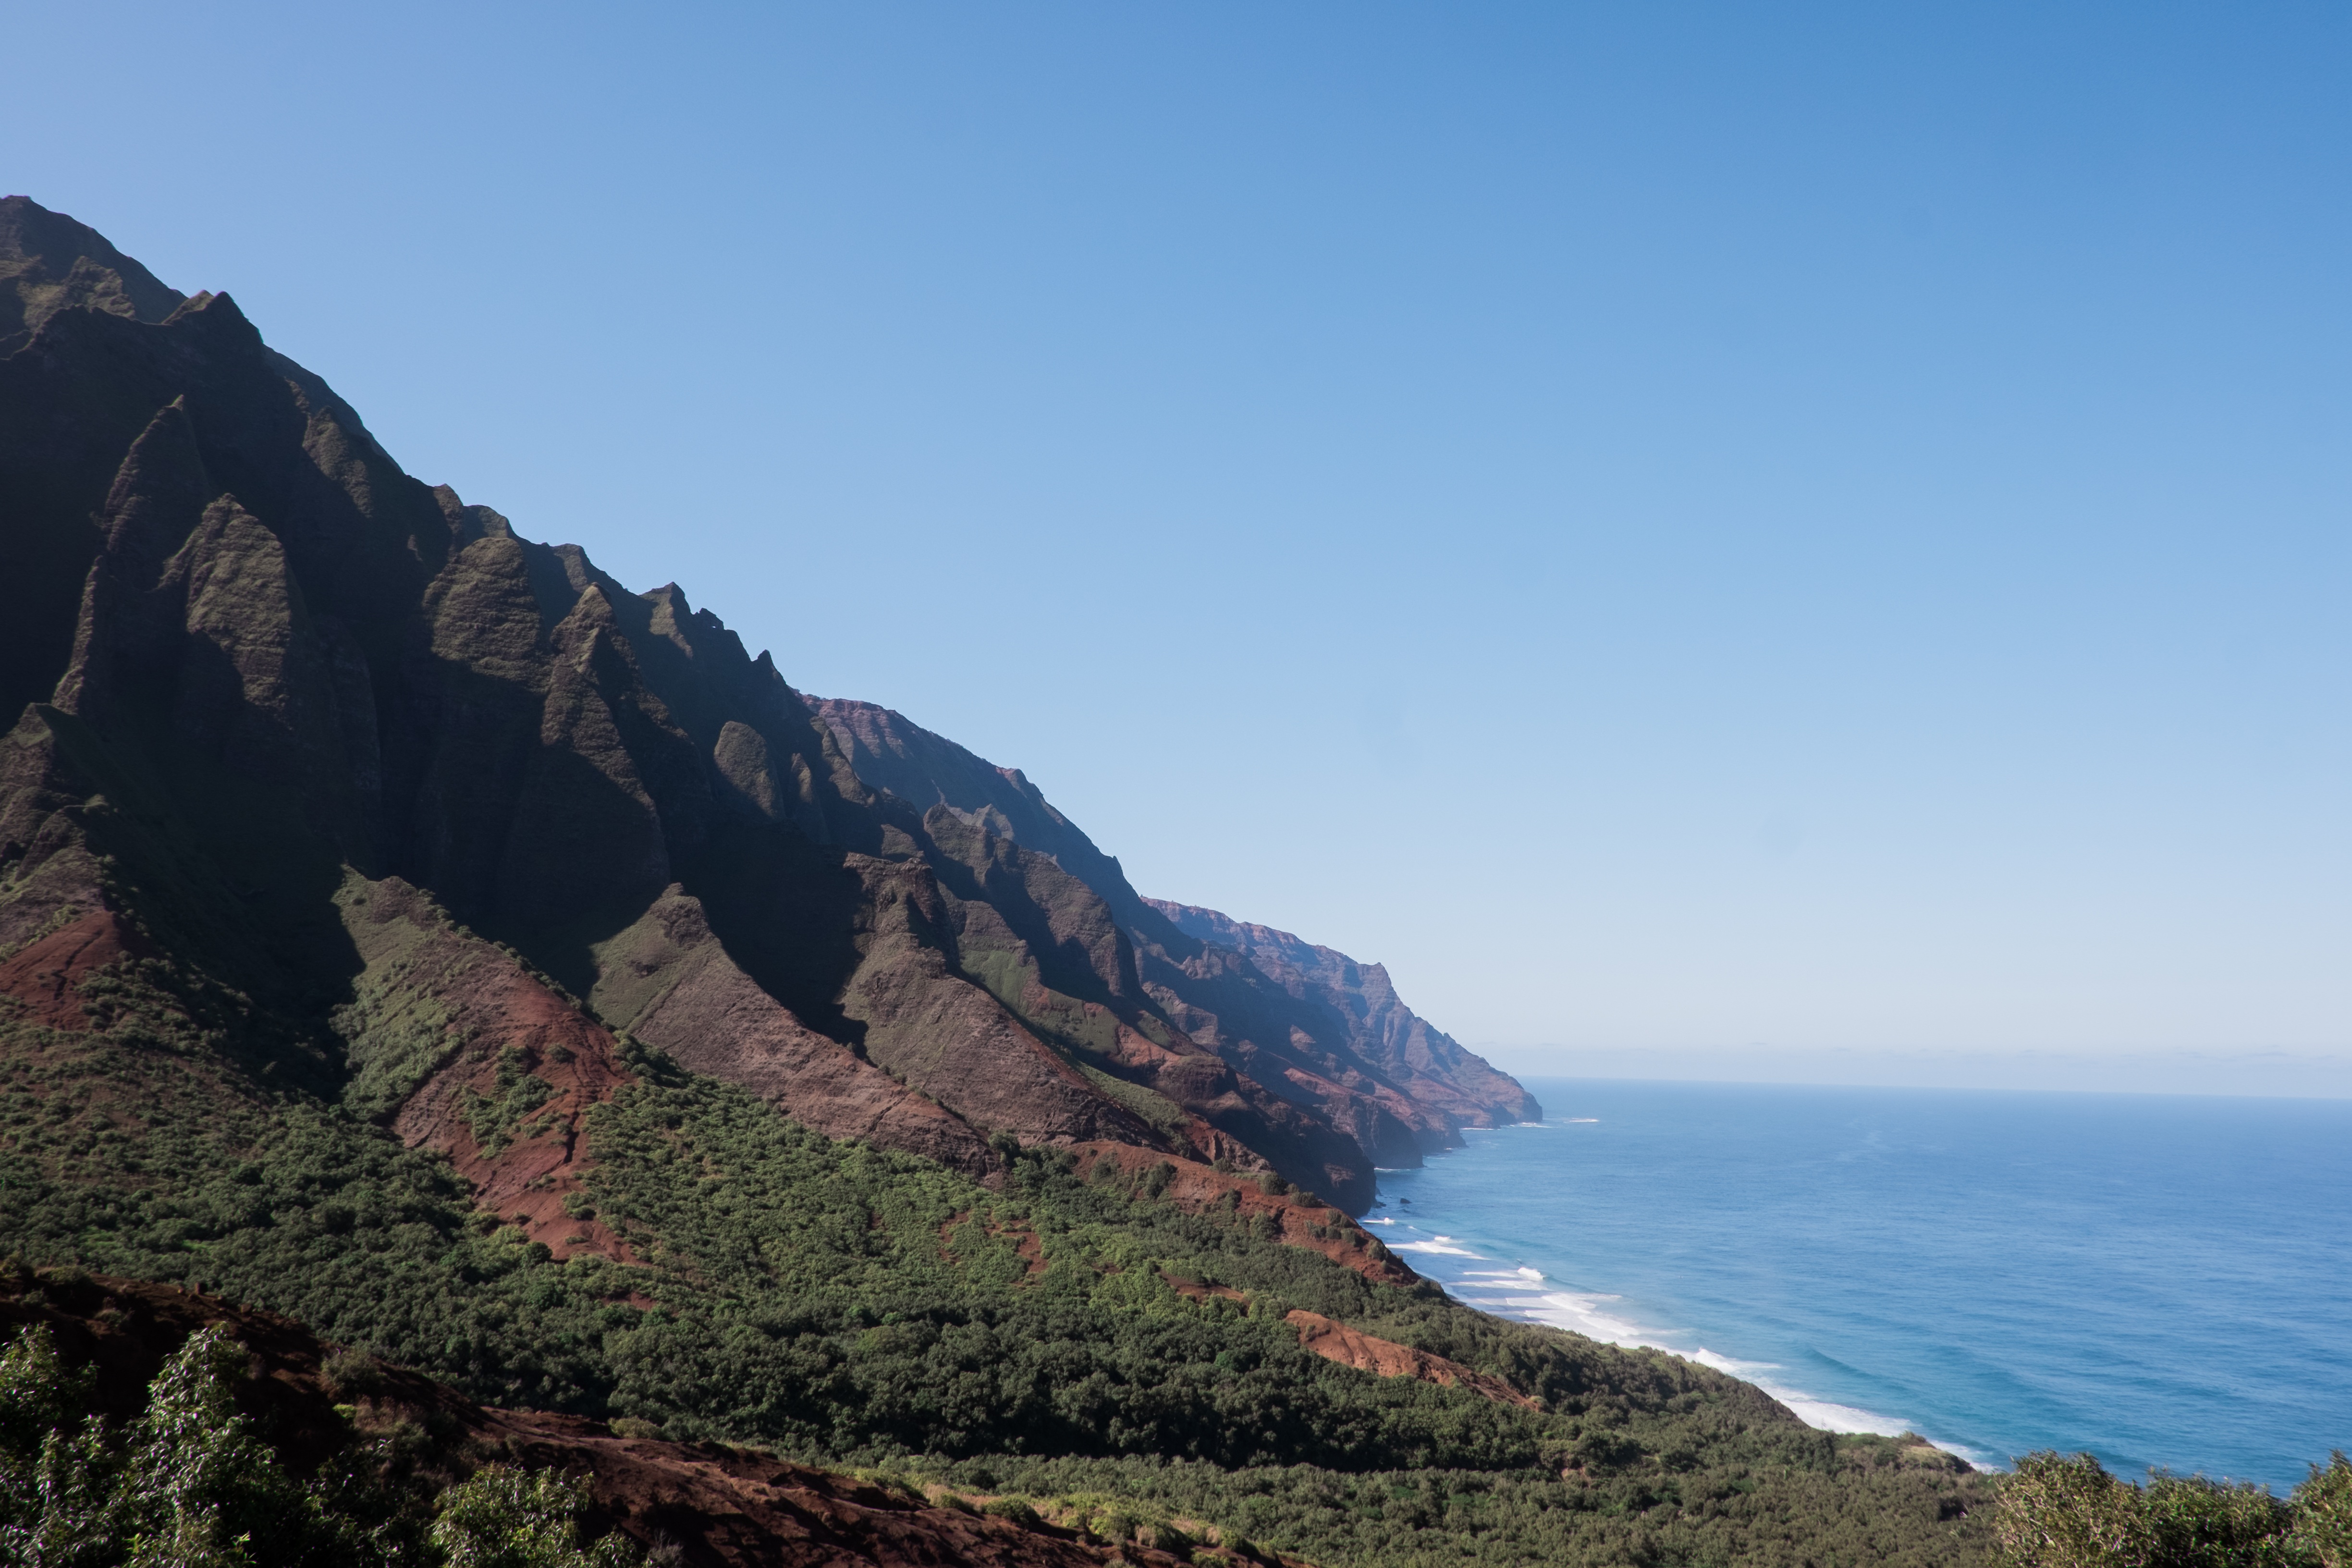
sea, coast, rock, mountain, cliff, terrain, ridge, cape, landform, geographical feature